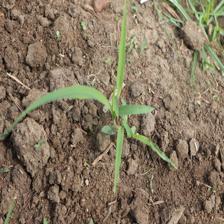
Label: Sorghum